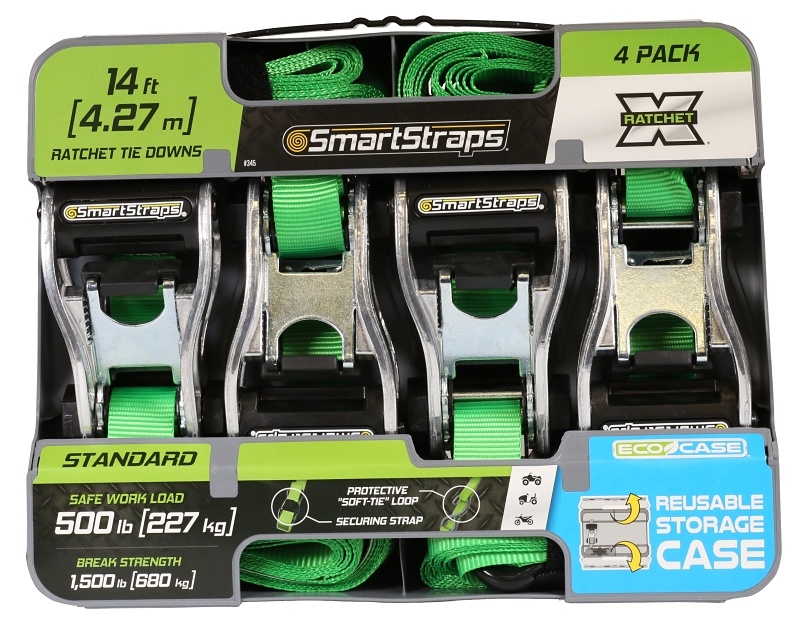
SmartStrap 345 Tie-Down, 1 in W, 14 ft L, Polyester, Green, 500 lb, S-Hook End Fitting, Steel End Fitting
Ergonomic, easy grip flared handle for maximum leverage. Sewn in soft tie loop secures cargo without scratching or damaging paint or chrome. Sewn in, pre-threaded webbing eliminates accidentally feeding webbing from the wrong direction. Over molded ratchet handle and release pawl. Large head hex bolts. Robust flared out aluminum handle with padded grip and release pawl for extra grip strength and leverage Includes protective hex caps to help keep ratchet mechanism clean and sewn-in soft tie loops to prevent scratching SmartWeb™ technology provides webbing that is stronger and more abrasion-resistant than standard webbing Pre-threaded webbing helps prevent accidentally feeding webbing from the wrong direction Convenient securing strap to make it easy to tie off excess webbing or to keep your straps bundled after use Extra long webbing on attachment end for hard to reach anchor points Super strong, non-marring coated steel S-hooks Packaged in our innovative, reusable EcoCase for easy storage
Brand: SMARTSTRAP
Category: Vehicles & Parts > Vehicle Parts & Accessories > Vehicle Storage & Cargo